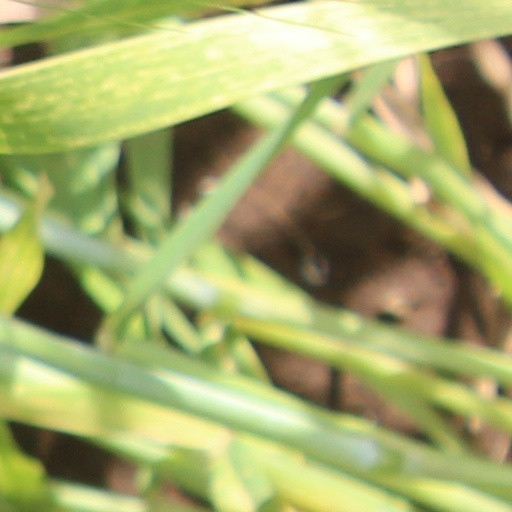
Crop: wheat